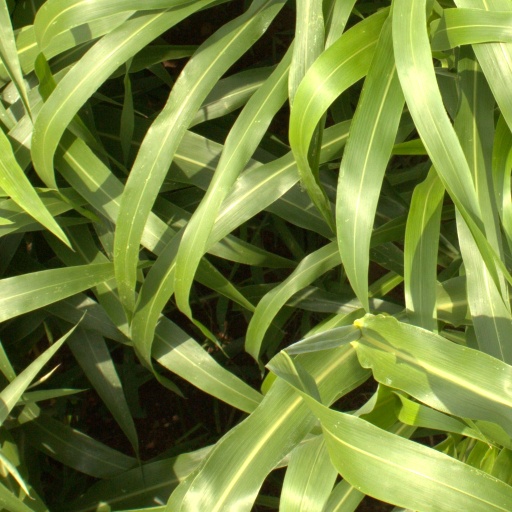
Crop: sorghum